Ancients (art group)

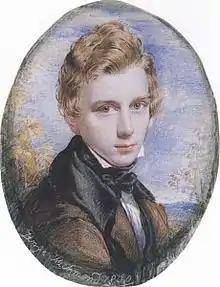
George Richmond self-portrait, 1830, gouache

The artist John Linnell (1792—1882) was not a member of the group however he was close to most of the members. Palmer's reference to Linnell's young daughters as "little ancients" in a letter to him of September 1824 is a key piece of evidence as to the date the group was formed (Palmer later married one of them, Hannah). Linnel was seven years older than Calvert, the oldest in the group, and a strong-minded person who disagreed with many of the group's positions. In a letter to Palmer years later he wrote that "I ought to remember that I was not one of the monthly-meeting "elite"— when at the Platonic feast of reason and soul only real Greeks from Hackney and Lisson Grove were admitted". Linnell was probably mainly responsible for introducing Palmer and the others to northern European art of the 15th and 16th centuries, which was then relatively little-known in England. He knew Charles (Karl) Aders, a German businessman living in London who had an important collection of early Northern paintings, including a copy of the "Ghent Altarpiece", which Linnell enabled the group to visit.